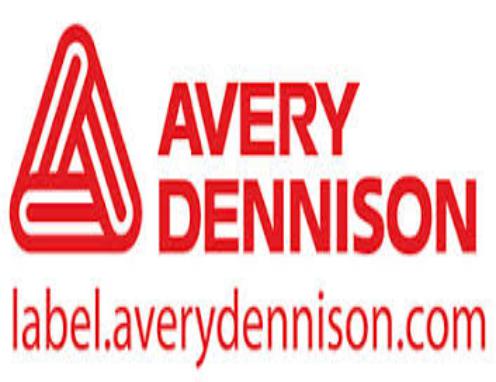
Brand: avery dennison-1
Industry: Others